Trams in Brisbane

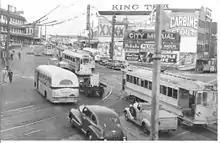
Dreadnoughts and other trams in Queen Street in 1947

Officially referred to as "Standard Combination" trams, but more popularly referred to as "matchboxes". They had a central 4 window saloon with 2 tip-over cross-bench seats on each end platform. There were 62 trams in this class, built between 1897 and 1904, with the last one withdrawn from passenger service in 1952. Two, (nos 14 and 15), were converted into "scrubber" cars (track maintenance cars). Several were used as advertising cars, with 47 and 53 being used as one man cars on the Gardens shuttle route (see below).